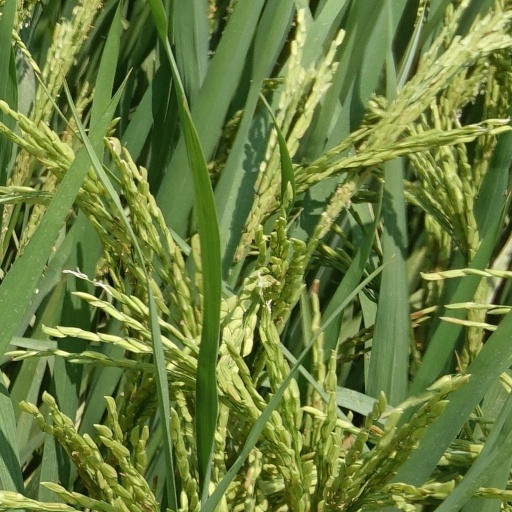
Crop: rice